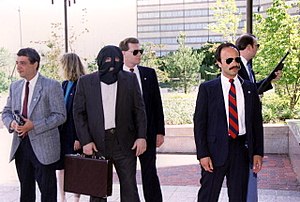
United States Marshals Service / Opgaver / Vidnebeskyttelse
U.S. Marshals beskytter vidne
United States Marshals Service er en efterforskningstjeneste og forbundspoliti inden for U.S. Department of Justice. Tjenesten blev oprettet af George Washington i 1789 og er dermed den ældste føderale efterforskningstjeneste og forbundspolitienhed i USA.